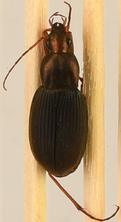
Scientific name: Chlaenius aestivus
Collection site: Smithsonian Environmental Research Center NEON (SERC), plot SERC_006